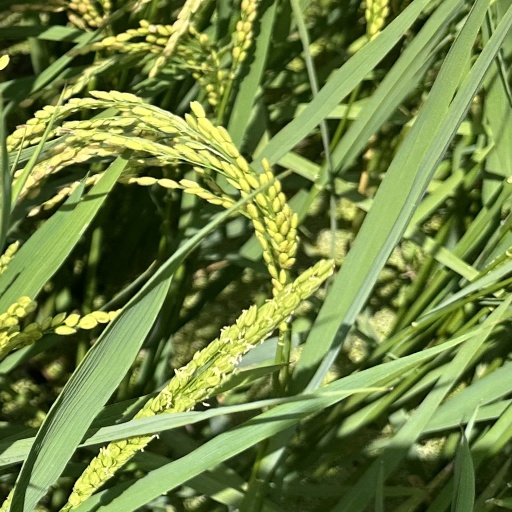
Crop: rice